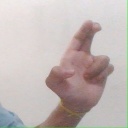
अक्षर: आ